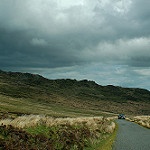
Label: mountain